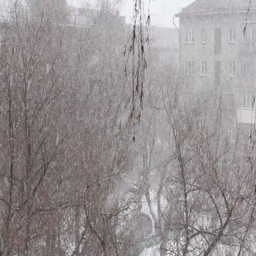
snowstorm - urban building and trees in background .